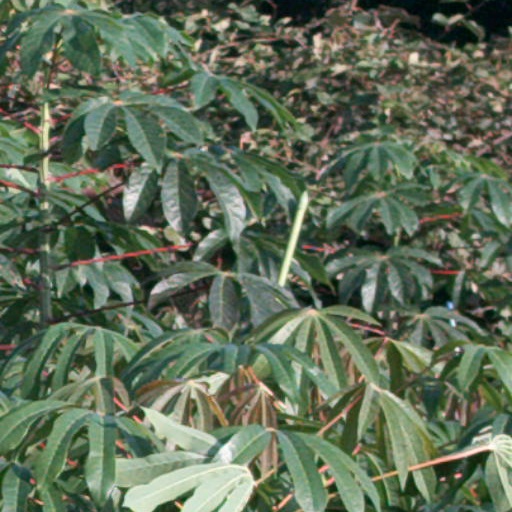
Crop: cassava